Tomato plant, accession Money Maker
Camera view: horizontal (90 deg, fisheye); turntable rotation: 90 degrees
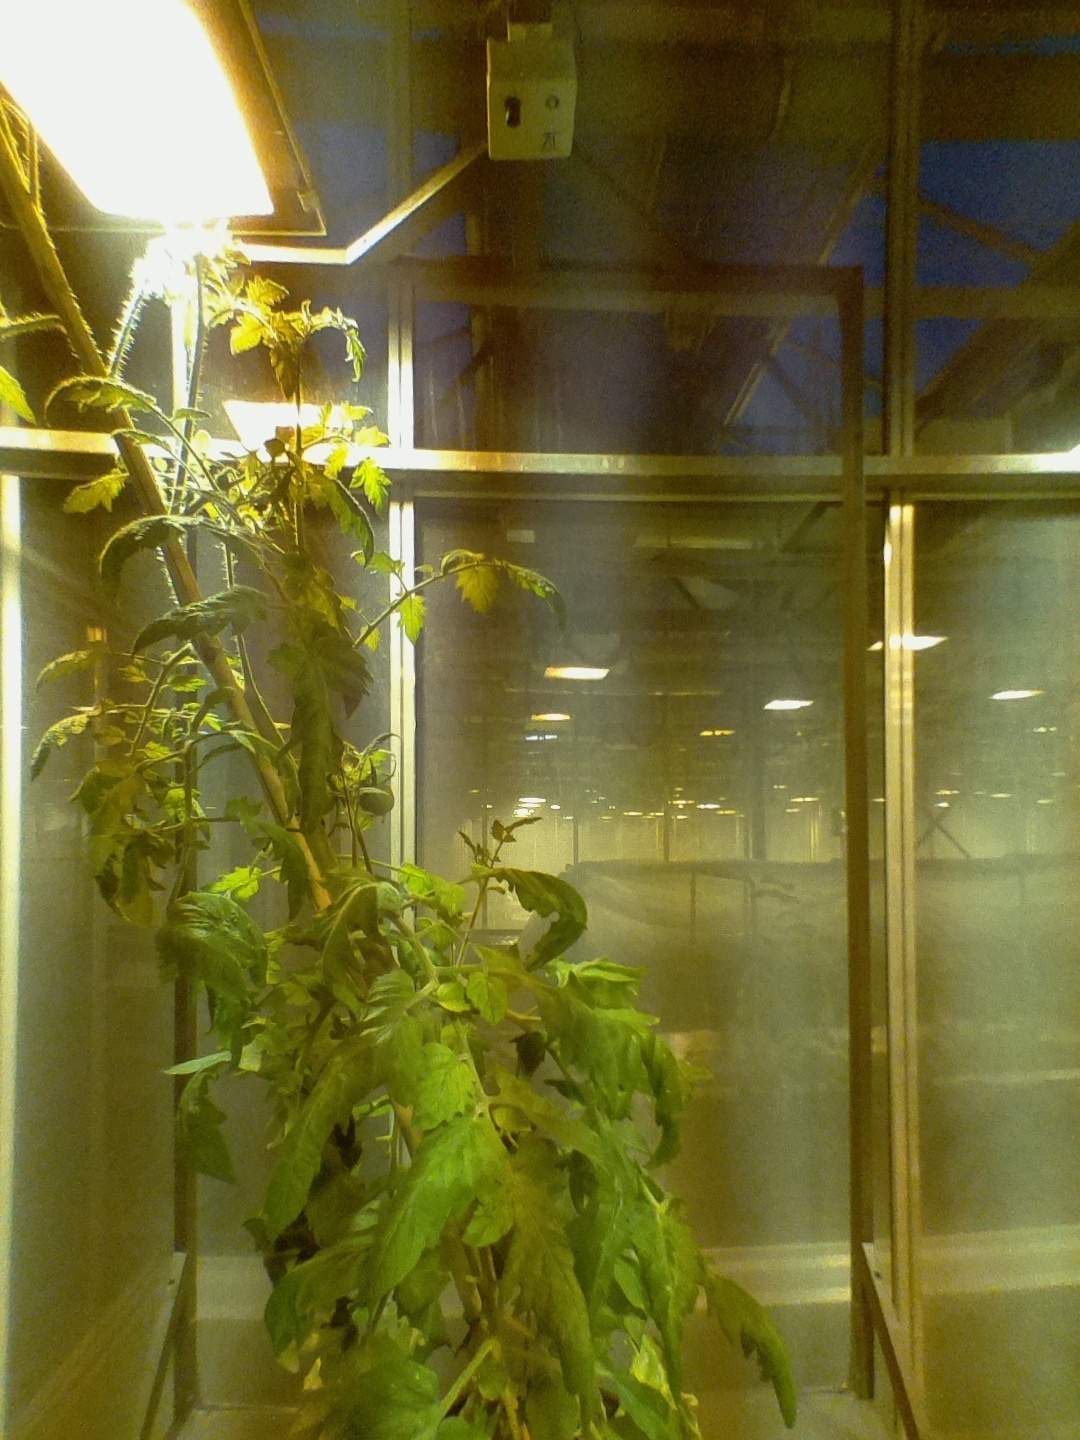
BBCH growth stage 73: 30%-40% of final fruit size